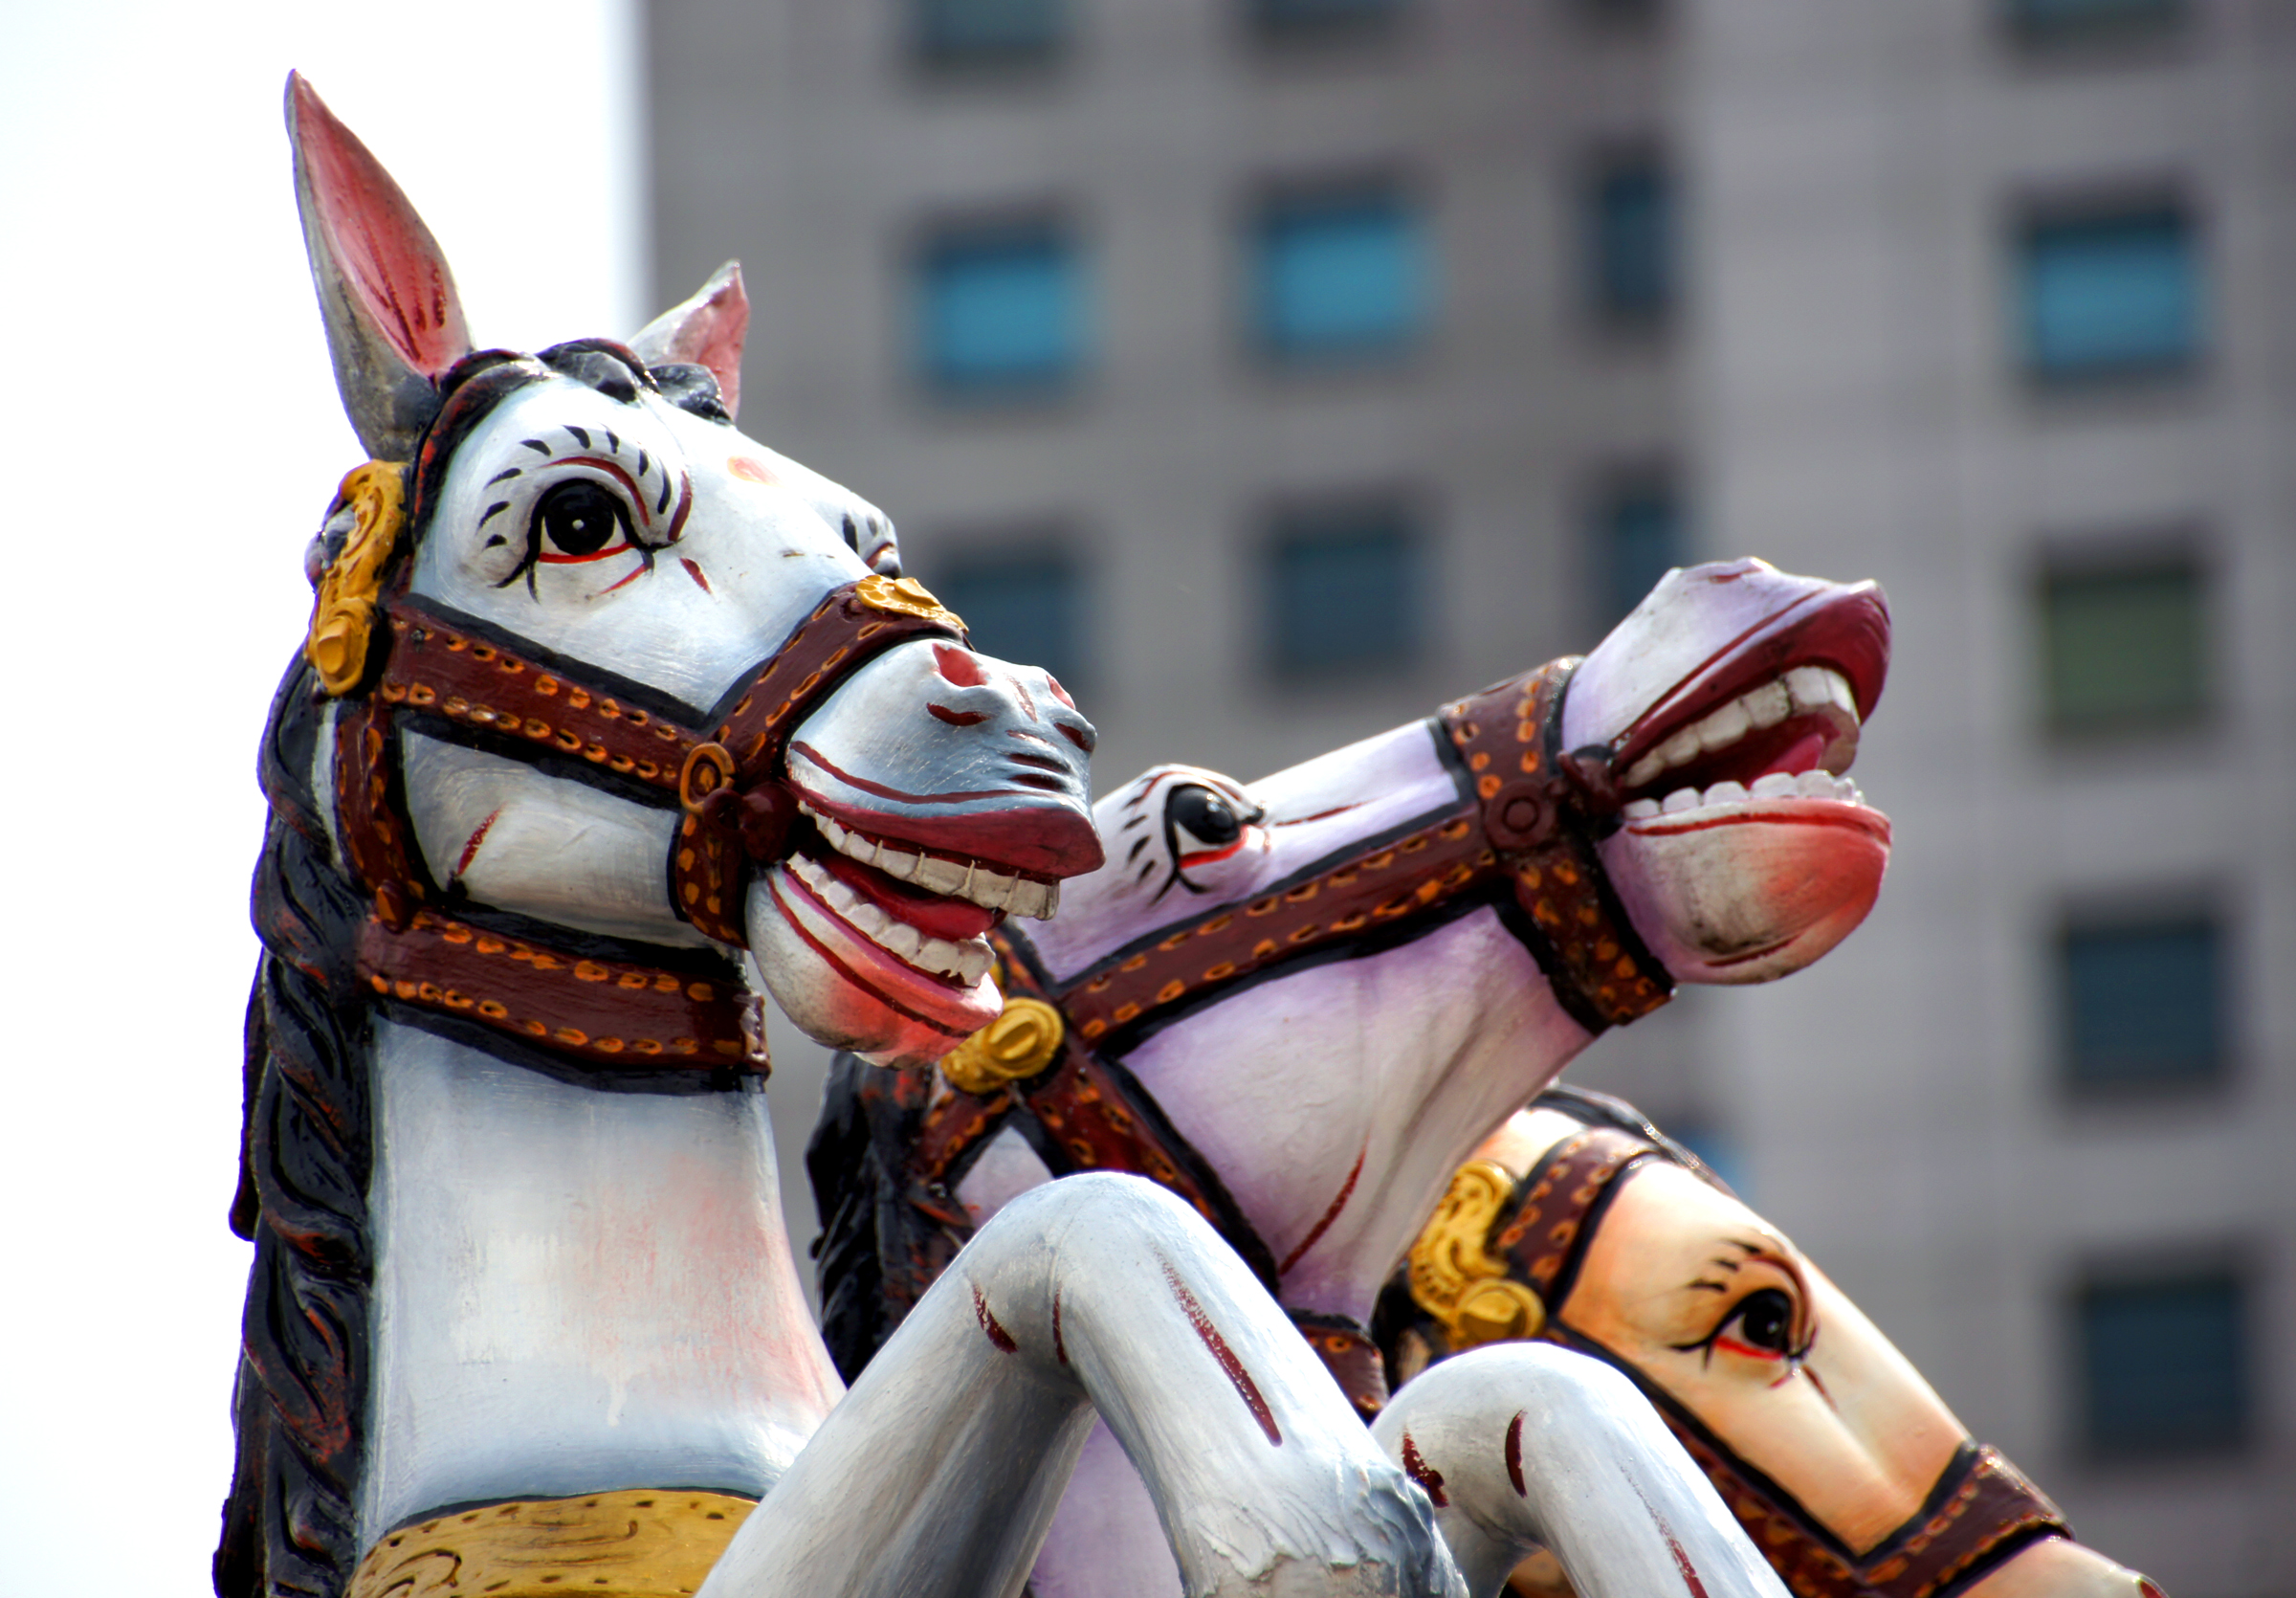
monument, statue, amusement park, horses, amusement ride, horse like mammal